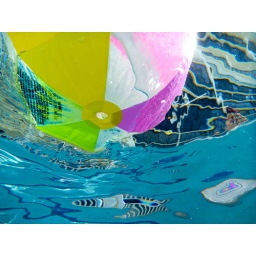
The beach ball in the pool (taken from underwater)